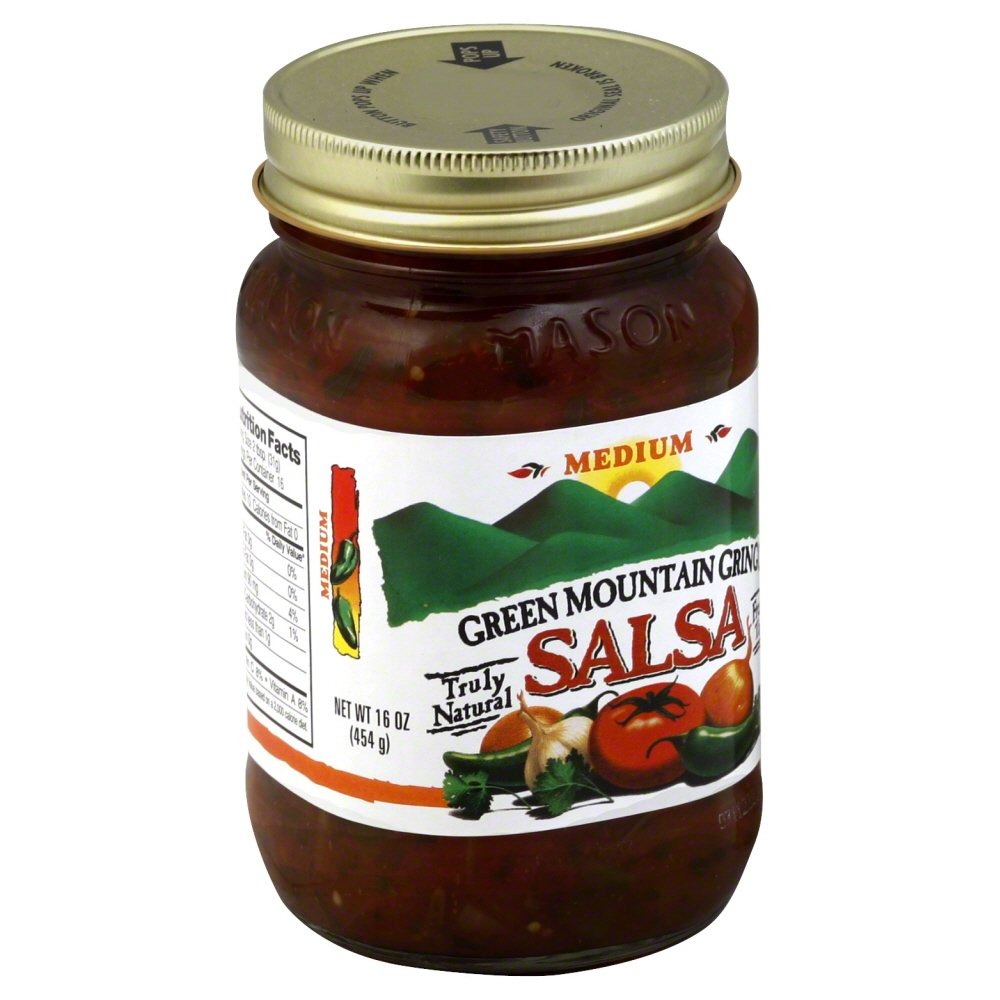
Item Name: Green Mountain Salsa, Medium, 16-Ounce (Pack of 6)
Bullet Point: 16 Ounces Bottle
Product Description: Our goldilocks of fresh flavor with a touch of heat. Great on its own or as an accent to spice up recipes. Just right for those seeking balance.
Value: 96.0
Unit: Ounce

Price: 7.24